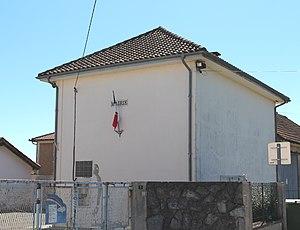
Mairie de Villembits (Hautes-Pyrénées)
Villembits est une commune rurale française située dans le département des Hautes-Pyrénées, en région Occitanie.